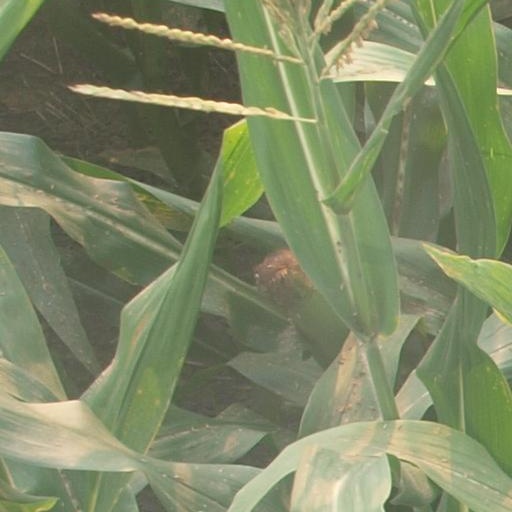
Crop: maize; corn